Principalization (algebra)

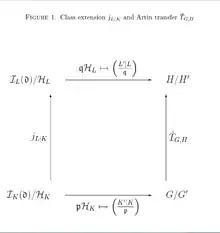
Figure 1: Commutative diagram connecting the class extension with the Artin transfer.

This reciprocity law allowed Artin to translate the general principalization problem for number fields formula_91 based on the following scenario from number theory to group theory. Let formula_47 be a Galois extension of algebraic number fields with automorphism group formula_48. Assume that formula_91 is an intermediate field with relative group formula_194 and let formula_195 be the maximal abelian subextension of formula_196 respectively within formula_54. Then the corresponding relative groups are the commutator subgroups formula_198, resp. formula_199. By class field theory, there exist intermediate groups formula_200 and formula_201 such that the Artin maps establish isomorphisms